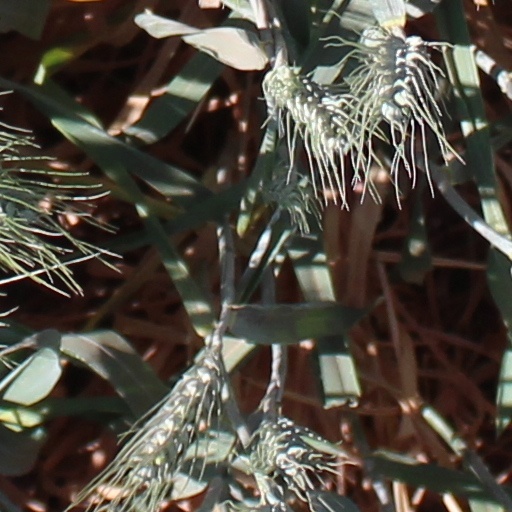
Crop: wheat